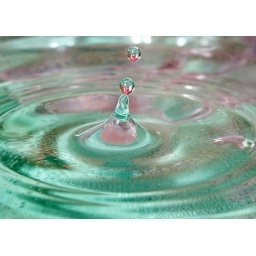
One 580 fired at 1/32. Clear bowl in on a green sheet of paper and has a red back drop.